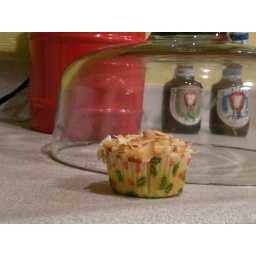
You can see some bottles of Hitachino nest distorted by the glass in the background.